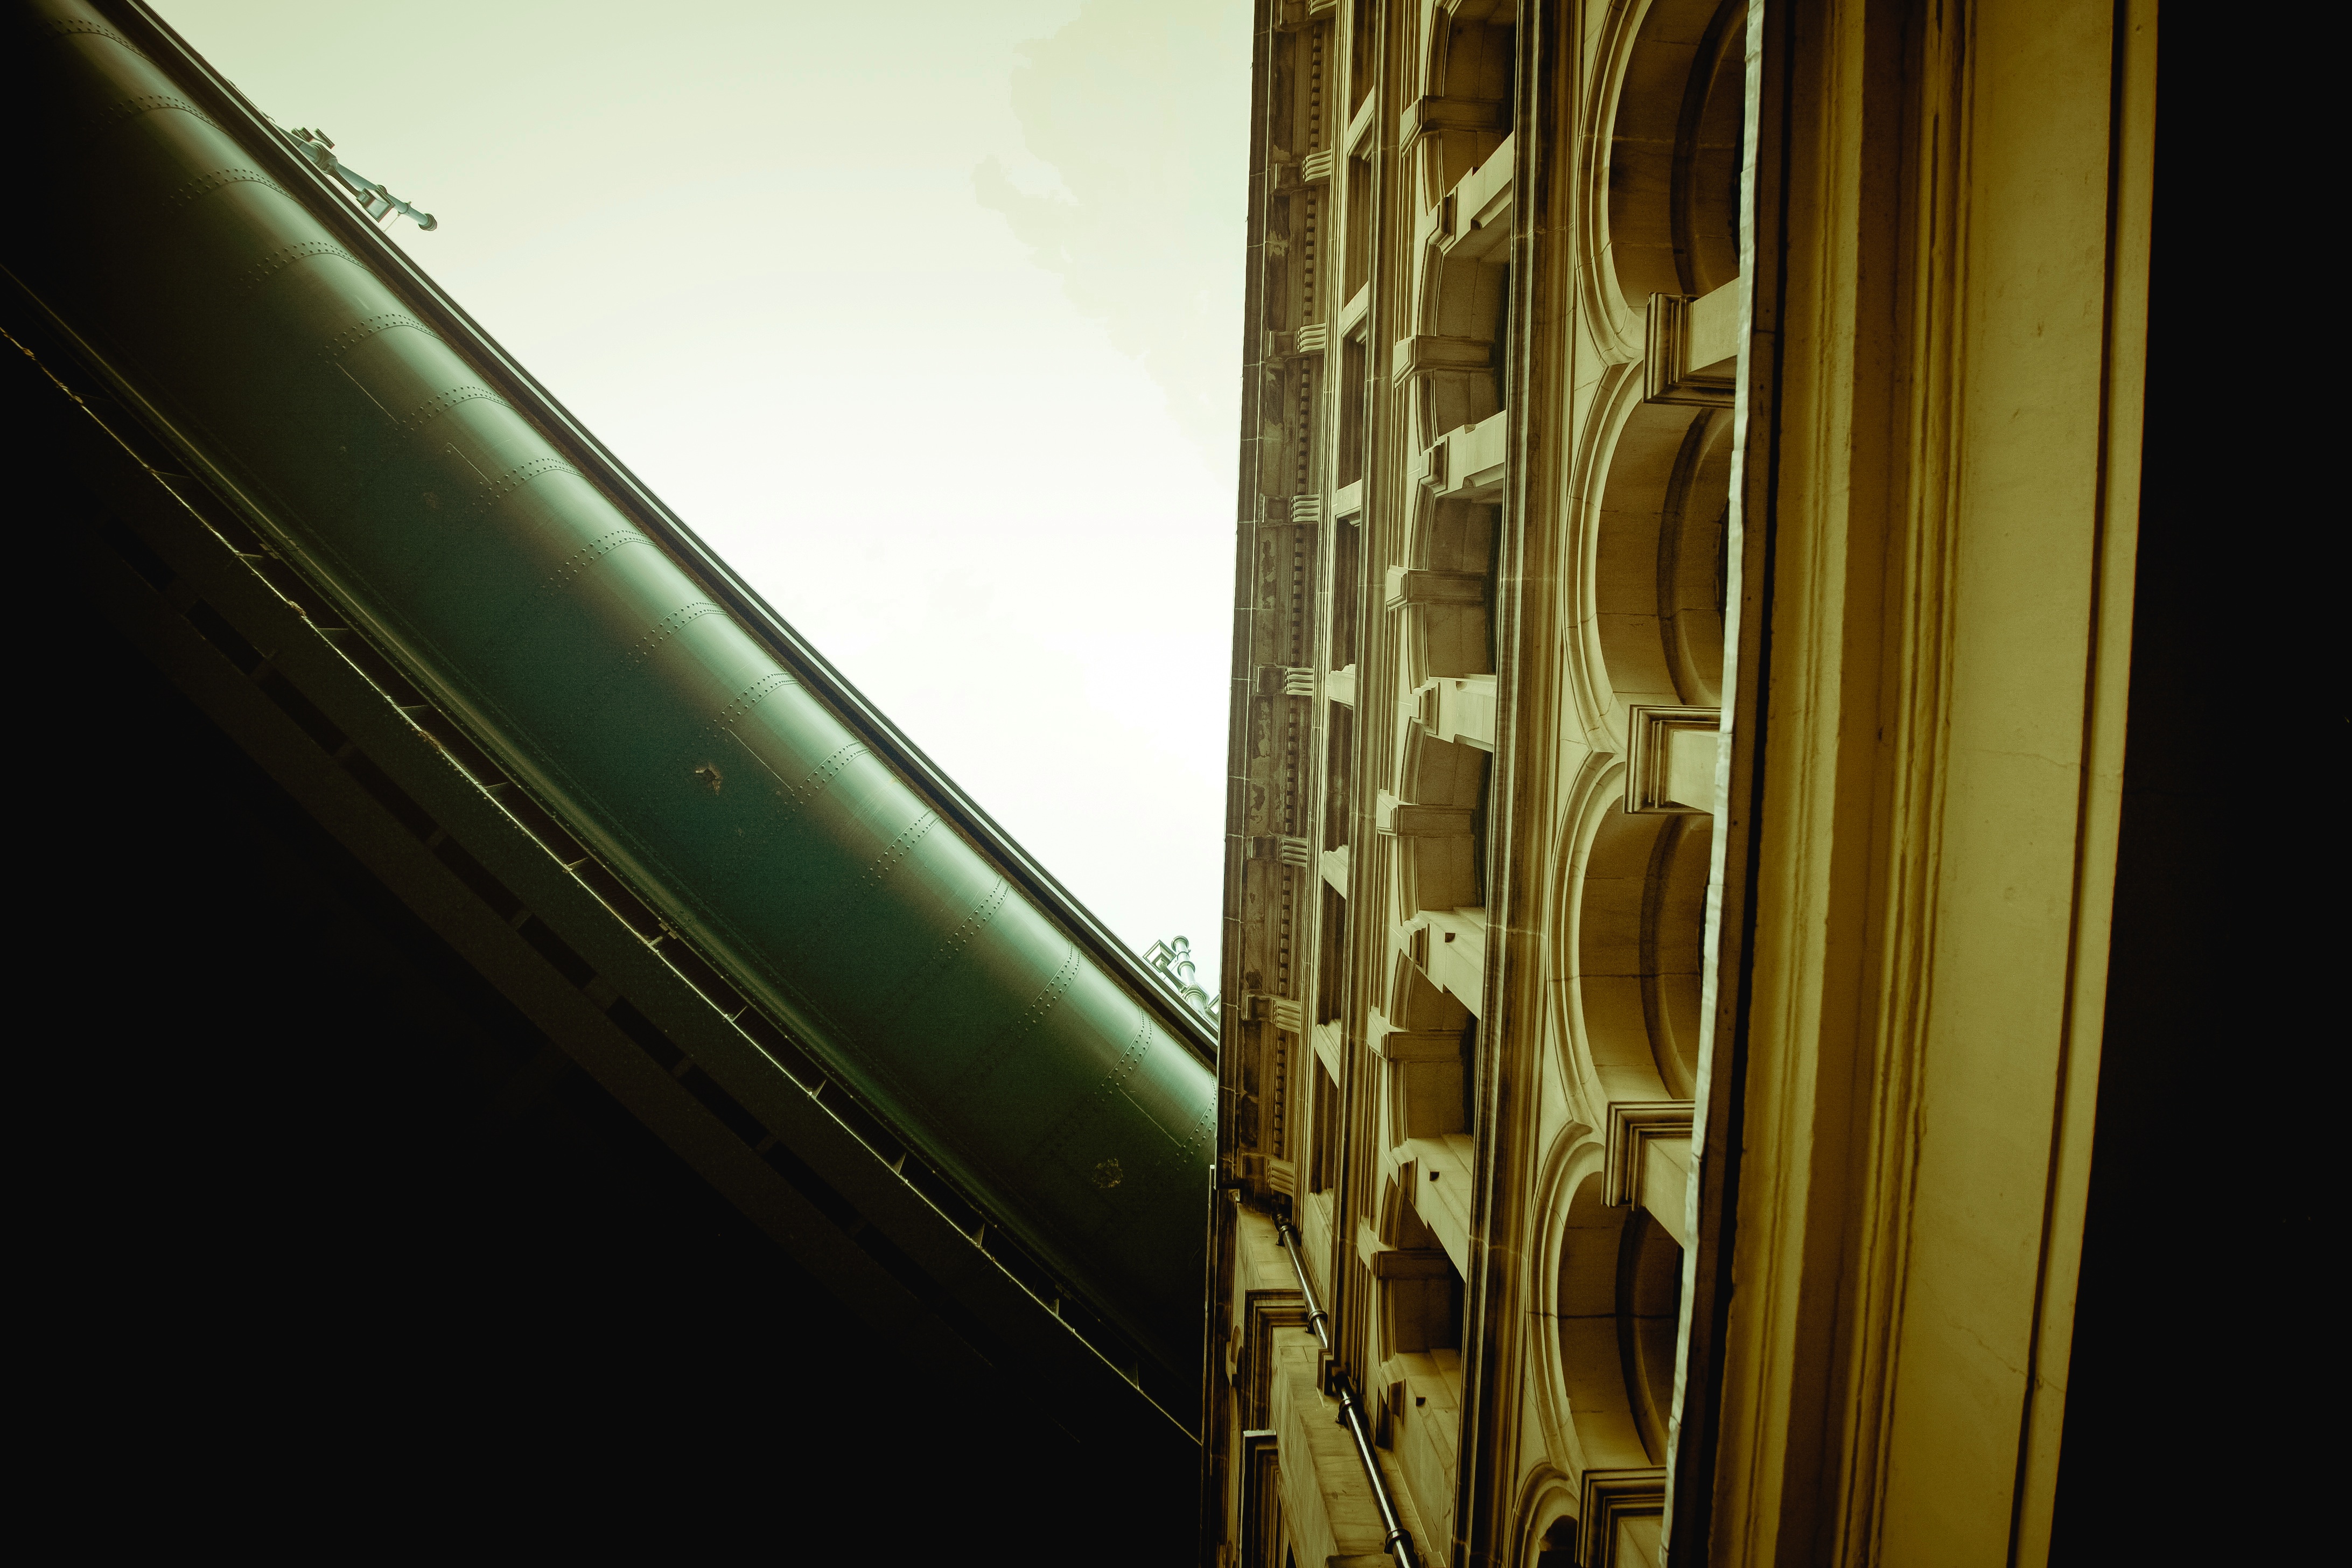
light, wood, sunlight, window, glass, line, green, reflection, color, darkness, black, yellow, interior design, shape, window covering